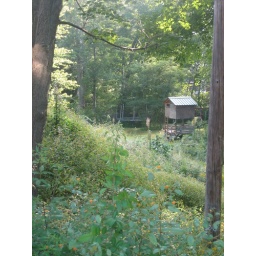
Potential neighbors with a tree house and trampoline in their yard. This can't be bad.